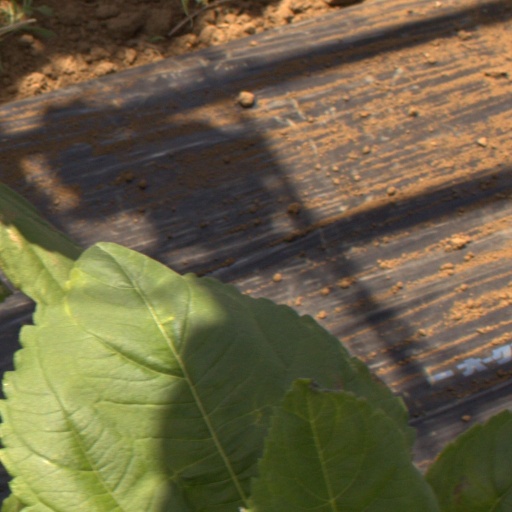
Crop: Jerusalem artichoke